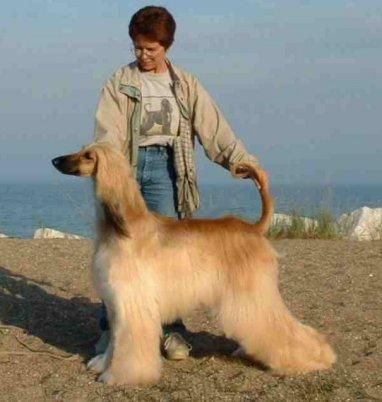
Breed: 222-n000013-Afghan_hound